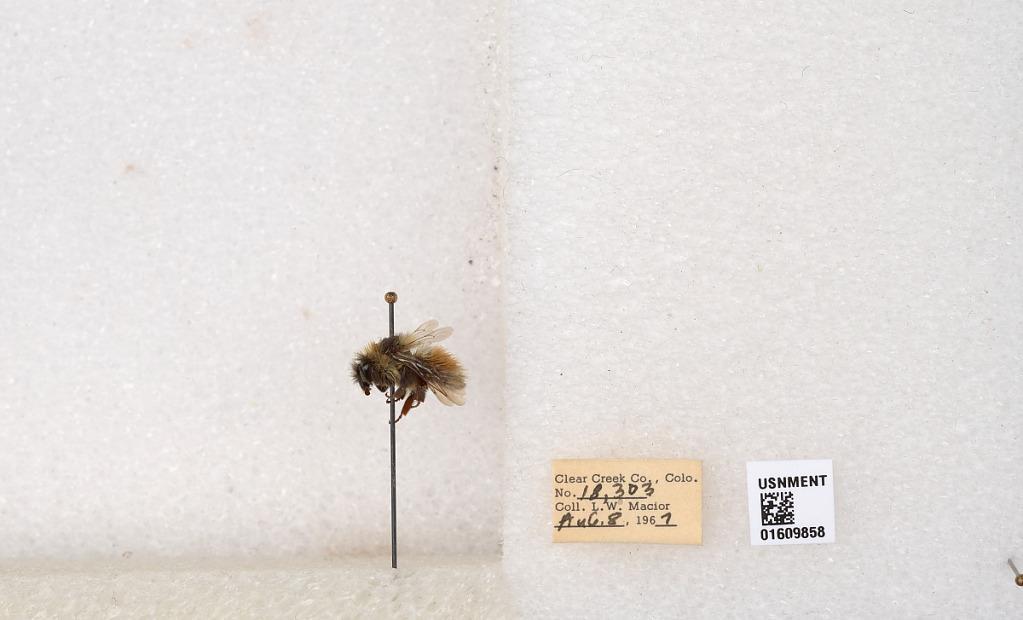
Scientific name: Bombus (Pyrobombus) sylvicola Kirby
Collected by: L. Macior
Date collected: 1967-8-8
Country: United States
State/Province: Colorado
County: Clear Creek
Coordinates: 39.6856, -105.645